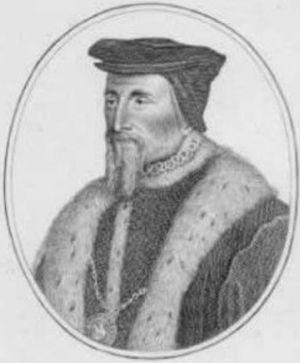
William Howard, 1ᵉʳ baron Howard d’Effingham, diplomate anglais et favori d'Henri VIII, fut lord-grand-amiral sous les règnes de Marie Iʳᵉ et d'Élisabeth Iʳᵉ.